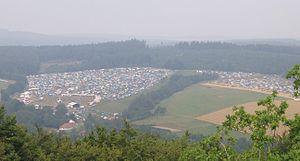
Le Festival du Burg Herzberg est un festival de musique allemand pour les « hippies, les freaks et les enfants fleurs ». Très inconstant et sporadique depuis sa première édition en 1968, c'est aujourd'hui un des plus grands festivals de ce type en Europe. Bien qu'éclectique, sa programmation consiste surtout en des groupes de rock progressif. Contrairement à d'autres festivals hippies, la participation est payante et en nombre limité.